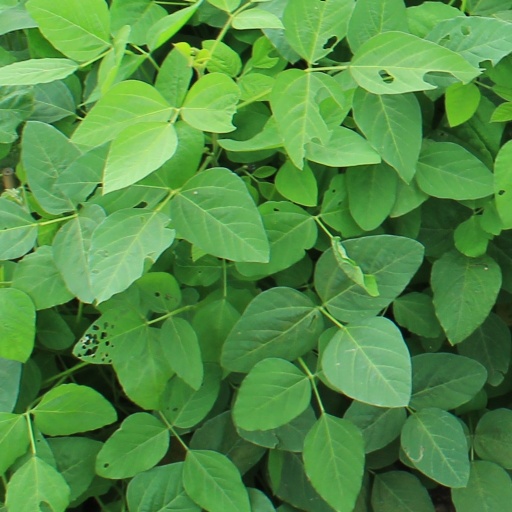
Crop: soybean